High-speed rail

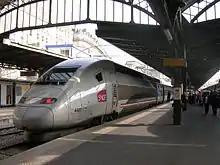
V150 train, modified TGV, conventional world speed record holder

In 1992, the United States Congress passed the Amtrak Authorization and Development Act that authorised Amtrak to start working on service improvements on the segment between Boston and New York City of the Northeast Corridor. The primary objectives were to electrify the line north of New Haven, Connecticut, to eliminate grade crossings and replace the then 30-year-old Metro liners with new trains, so that the distance between Boston and New York City could be covered in 3 hours or less.